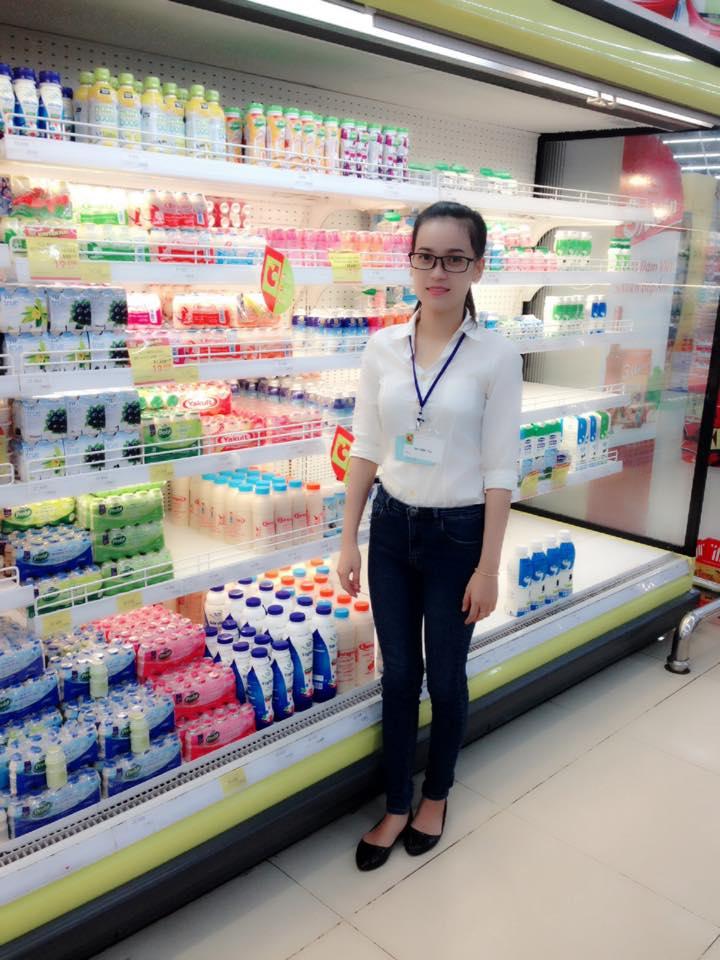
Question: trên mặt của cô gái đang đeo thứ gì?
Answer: mắt kính